Allen Flat

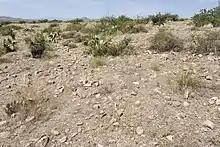
Southeast side of Allen Flat

Allen Flat is a flat in Cochise County, Arizona.